2010 Turkish Grand Prix

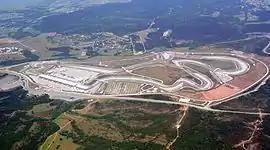
Istanbul Park, where the race was held.

The 2010 Turkish Grand Prix was the seventh scheduled round of the 2010 Formula One World Championship after taking a two-week break from the previous race of the season in Monaco. It was held on 30 May 2010 at the Istanbul Park circuit in Tuzla, near Istanbul, Turkey. The Grand Prix was contested by twelve teams with two drivers each. The teams (also known as constructors) were Red Bull, Mercedes, McLaren, Ferrari, Renault, Williams, Force India, Sauber, Toro Rosso, Lotus, Hispania and Virgin. Tyre supplier Bridgestone brought four different tyre types to the race: two dry compounds (soft "options" and hard "primes") and two wet-weather compounds (intermediate and full wet).